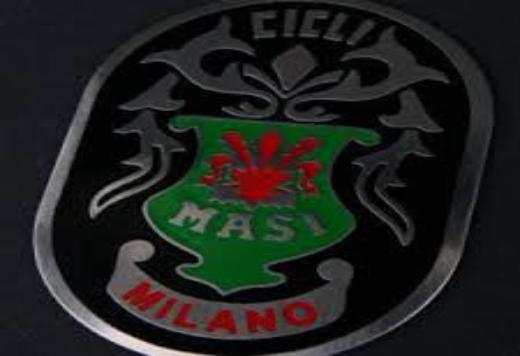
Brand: masi bicycles
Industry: Transportation